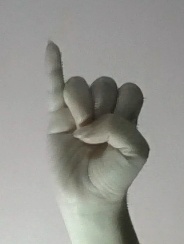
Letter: meem